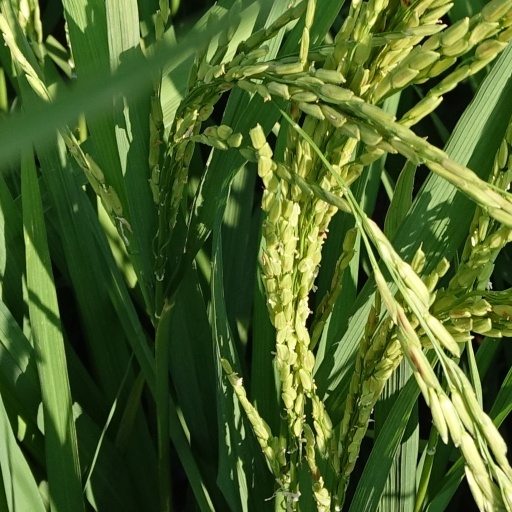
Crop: rice